Fractal flame

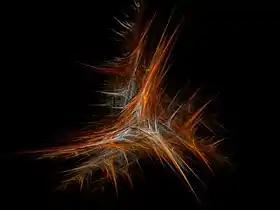
A fractal flame.

First, one iterates a set of functions, starting from a randomly chosen point "P = (P.x,P.y,P.c)", where the third coordinate indicates the current color of the point.